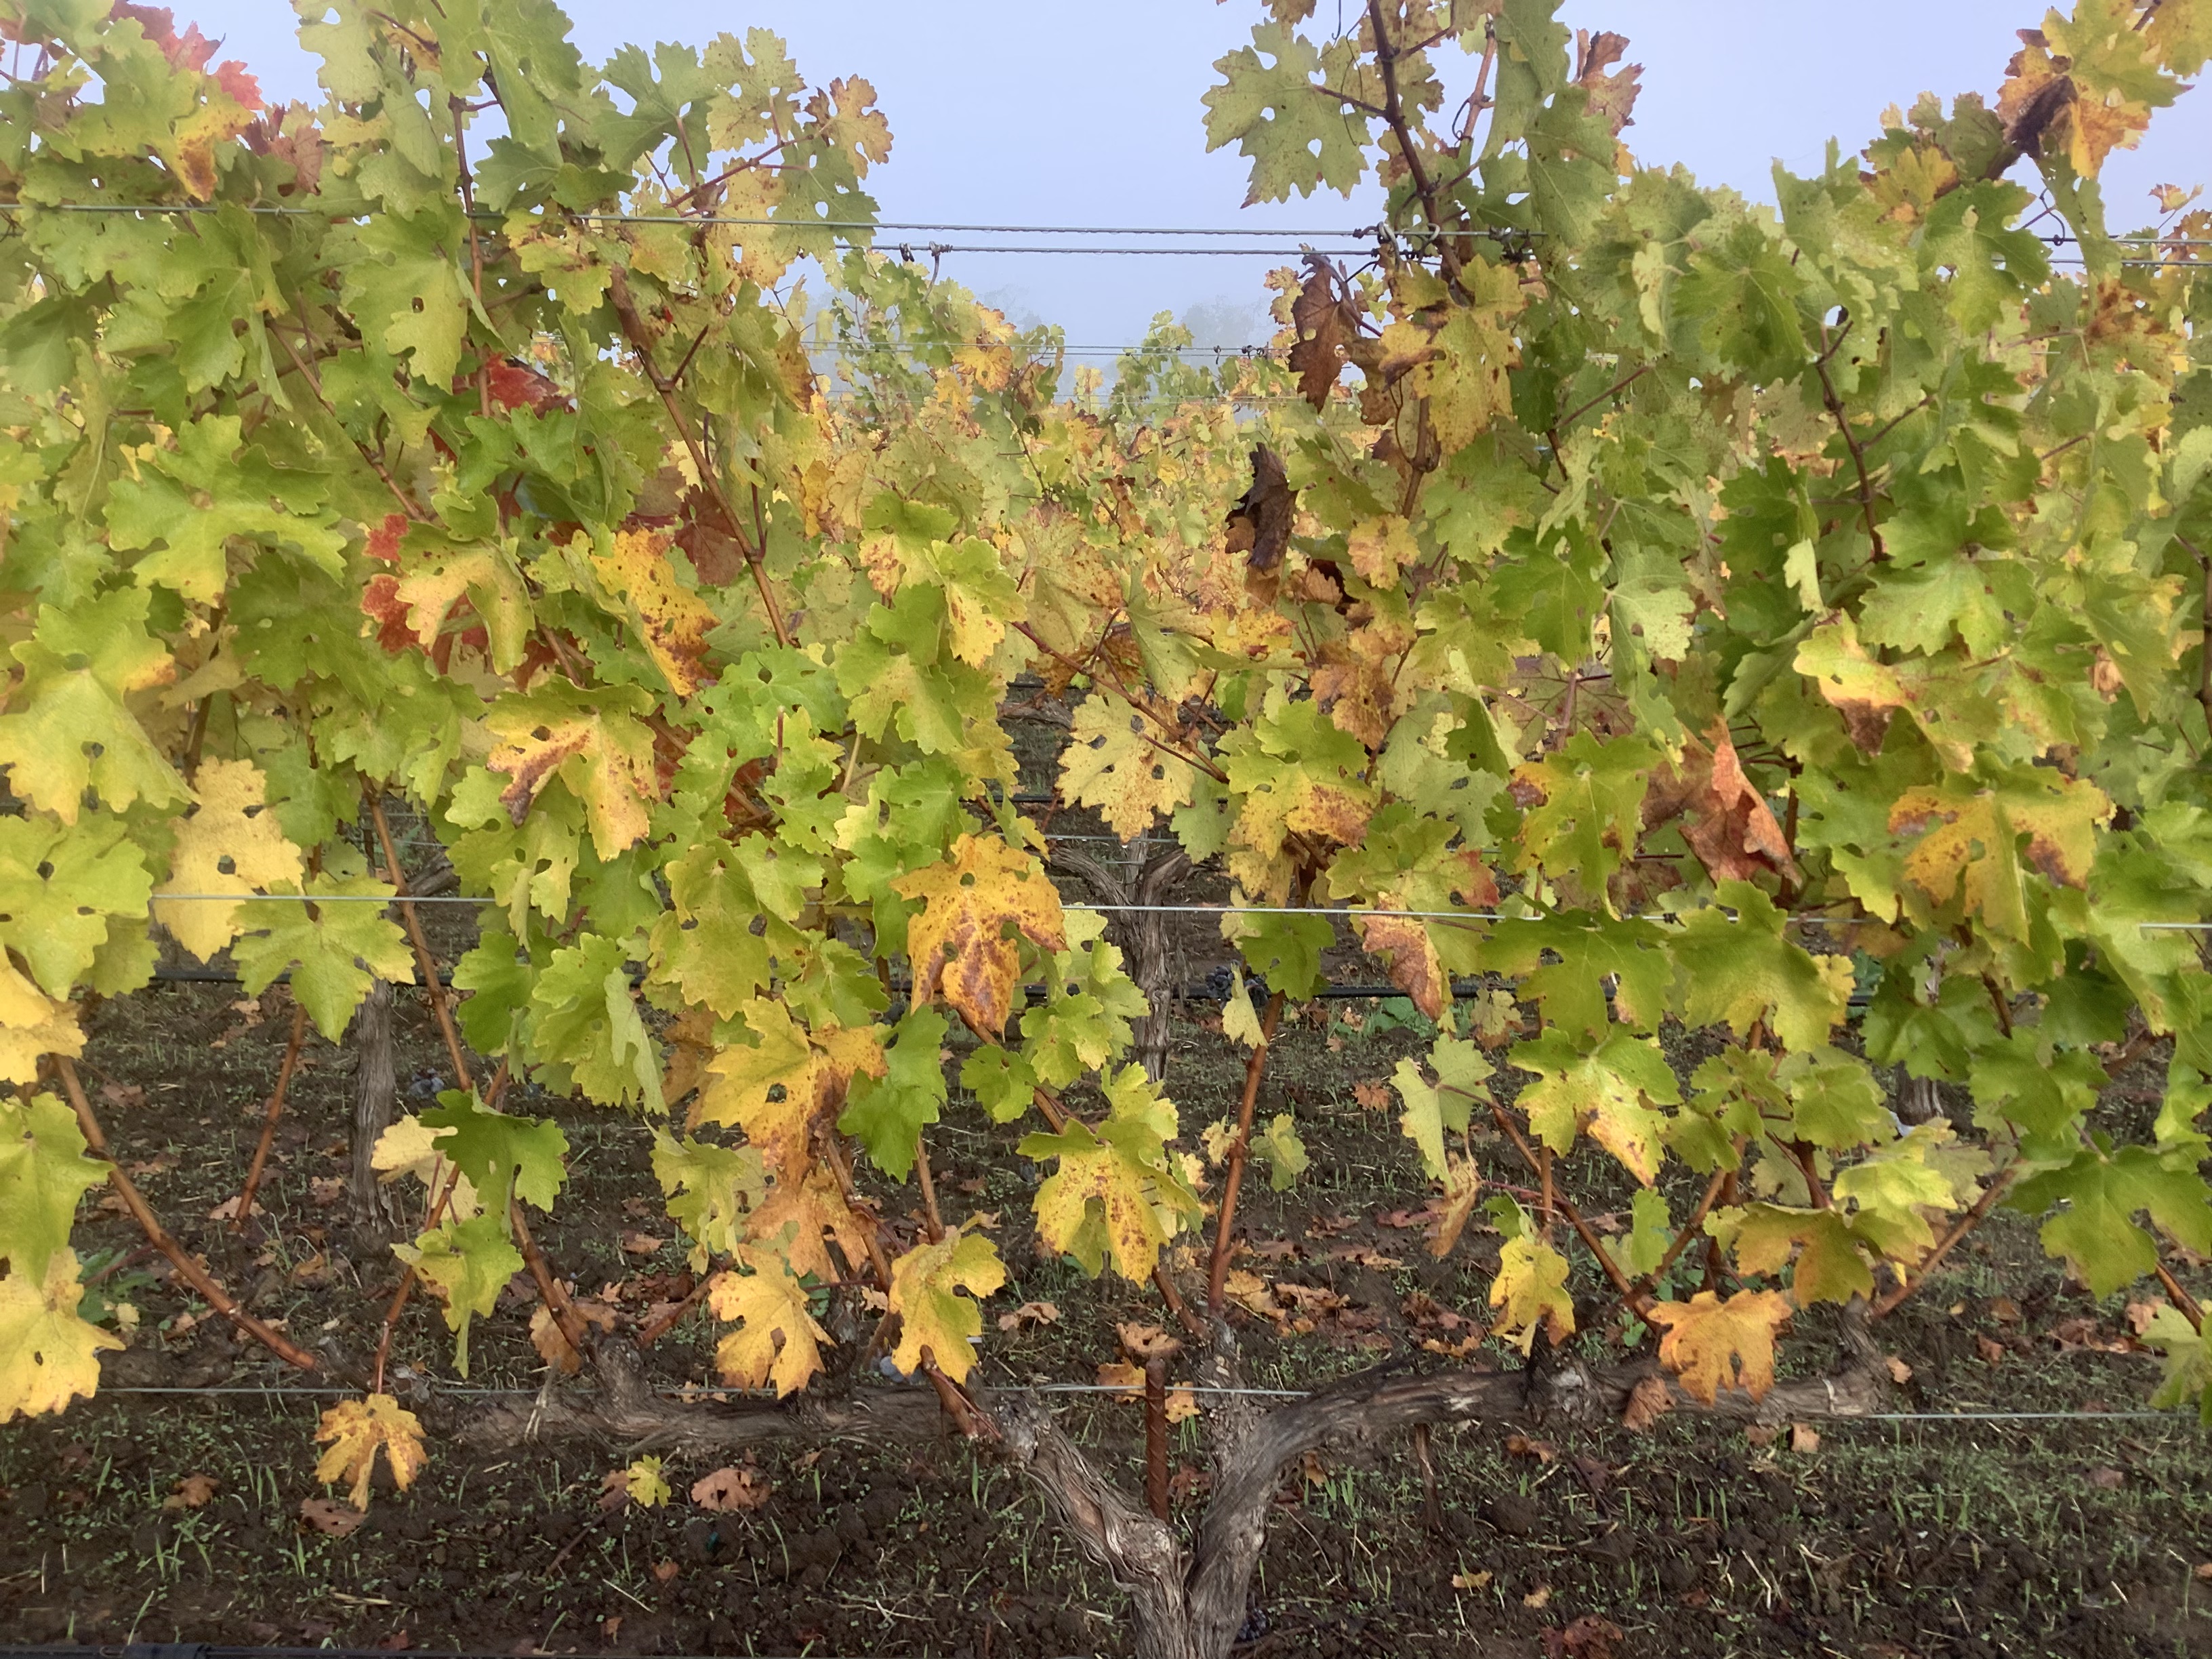
Label: Red Blotch